Tre Martelli

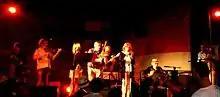
Tre Martelli 2016

Tre Martelli are an Italian folk and traditional music band. Since 1977, Tre Martelli has been developing its work on the study, recovery and popularization of the traditional musical culture of the region of Piemonte in northern Italy.